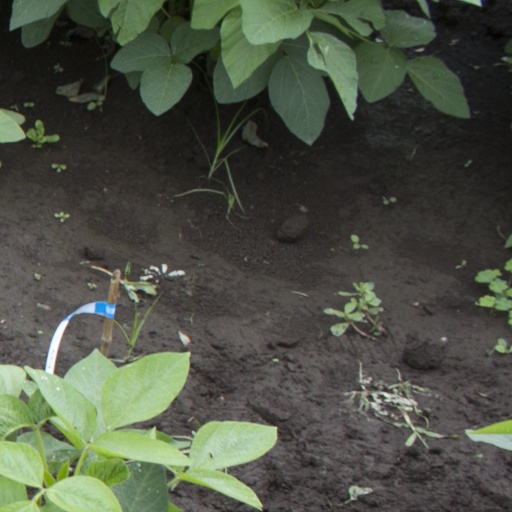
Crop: soybean